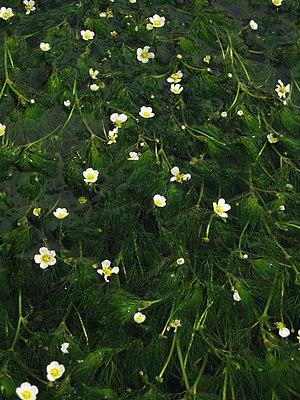
Ranunculus nipponicus est une plante herbacée vivace de la famille des Renonculacées. Cette espèce de renoncule d'eau est endémique du Japon.
Le lac Chūzenji est un lac naturel d'eau douce du Japon situé à Nikkō dans la préfecture de Tochigi, sur l'île Honshū, au nord de l'agglomération de Tokyo. Cette étendue d'eau, d'une superficie d'environ 11,9 km², constitue la source de la rivière Daiya, un cours d'eau du bassin versant du fleuve Tone. Elle est apparue il y a 17 000 ans, au cours d'une brève période d'activité volcanique du mont Nantai, l'un des sommets des monts Nikkō.